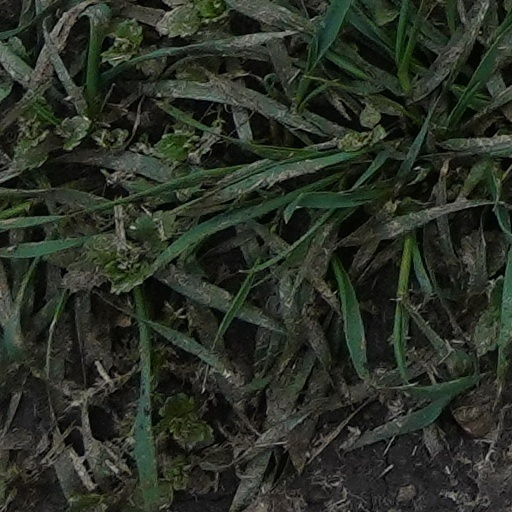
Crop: wheat